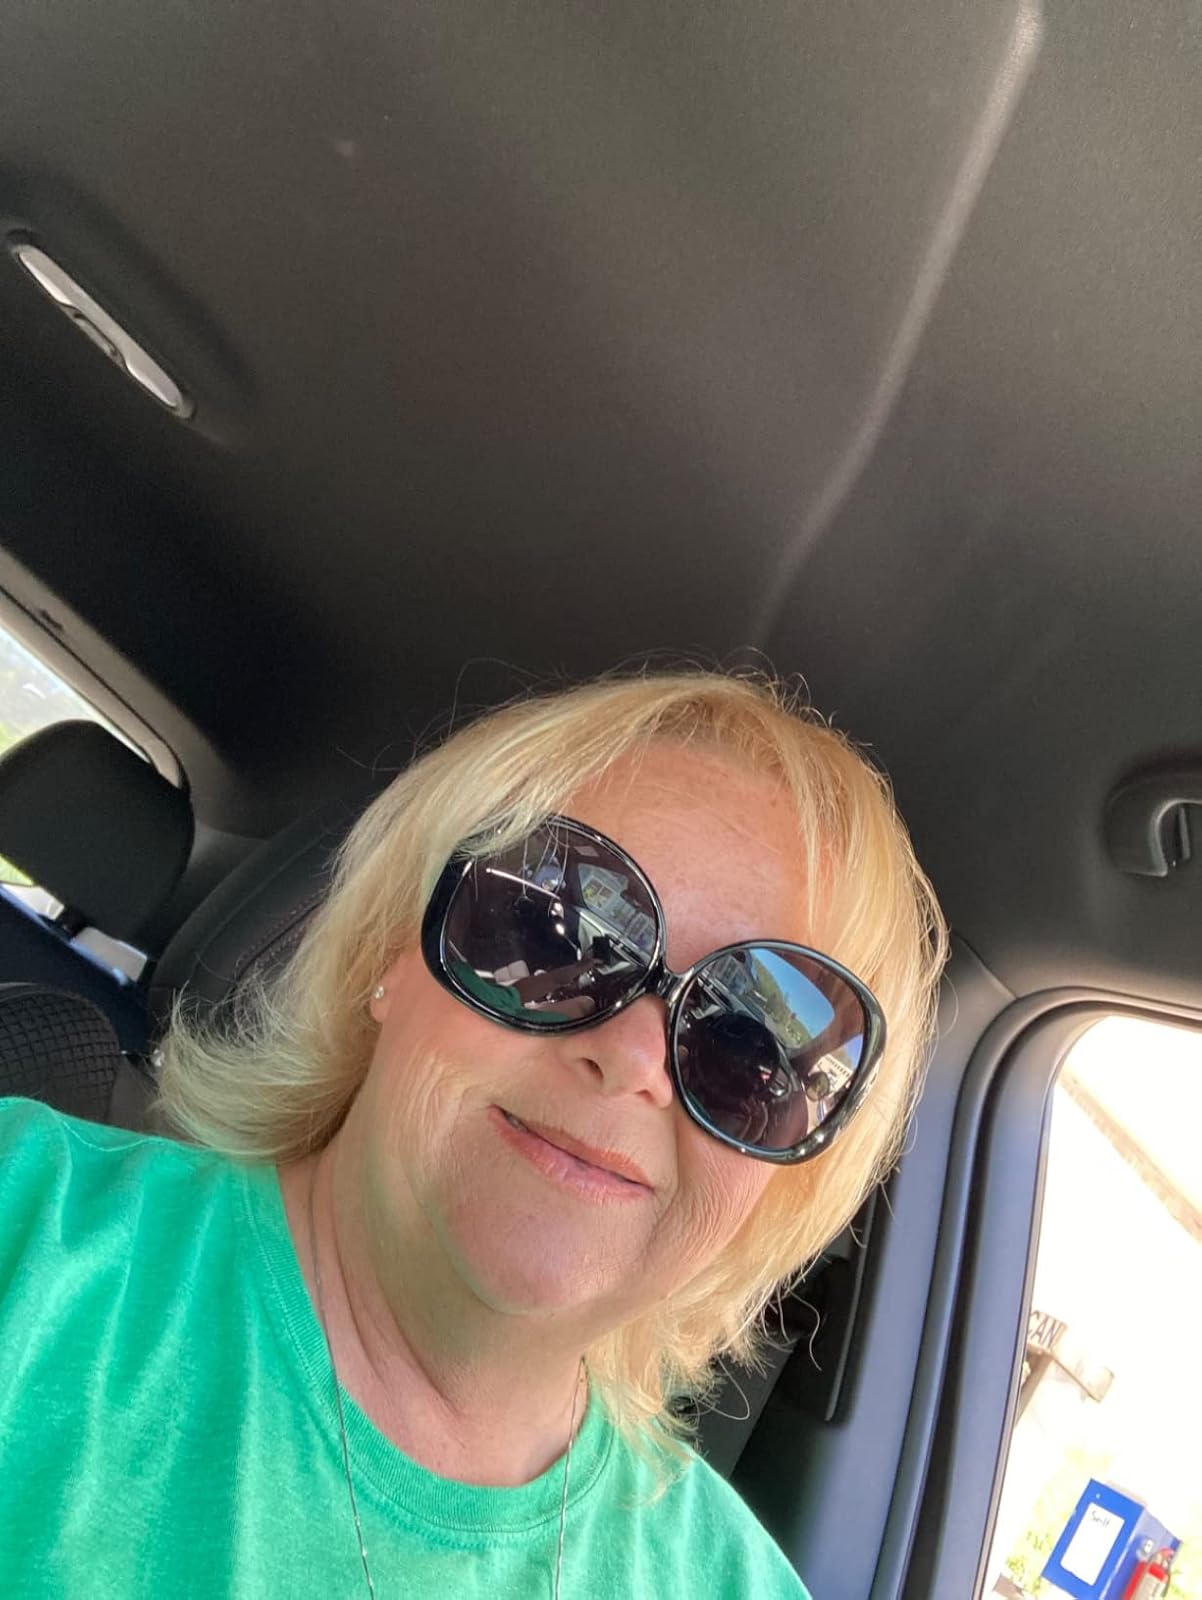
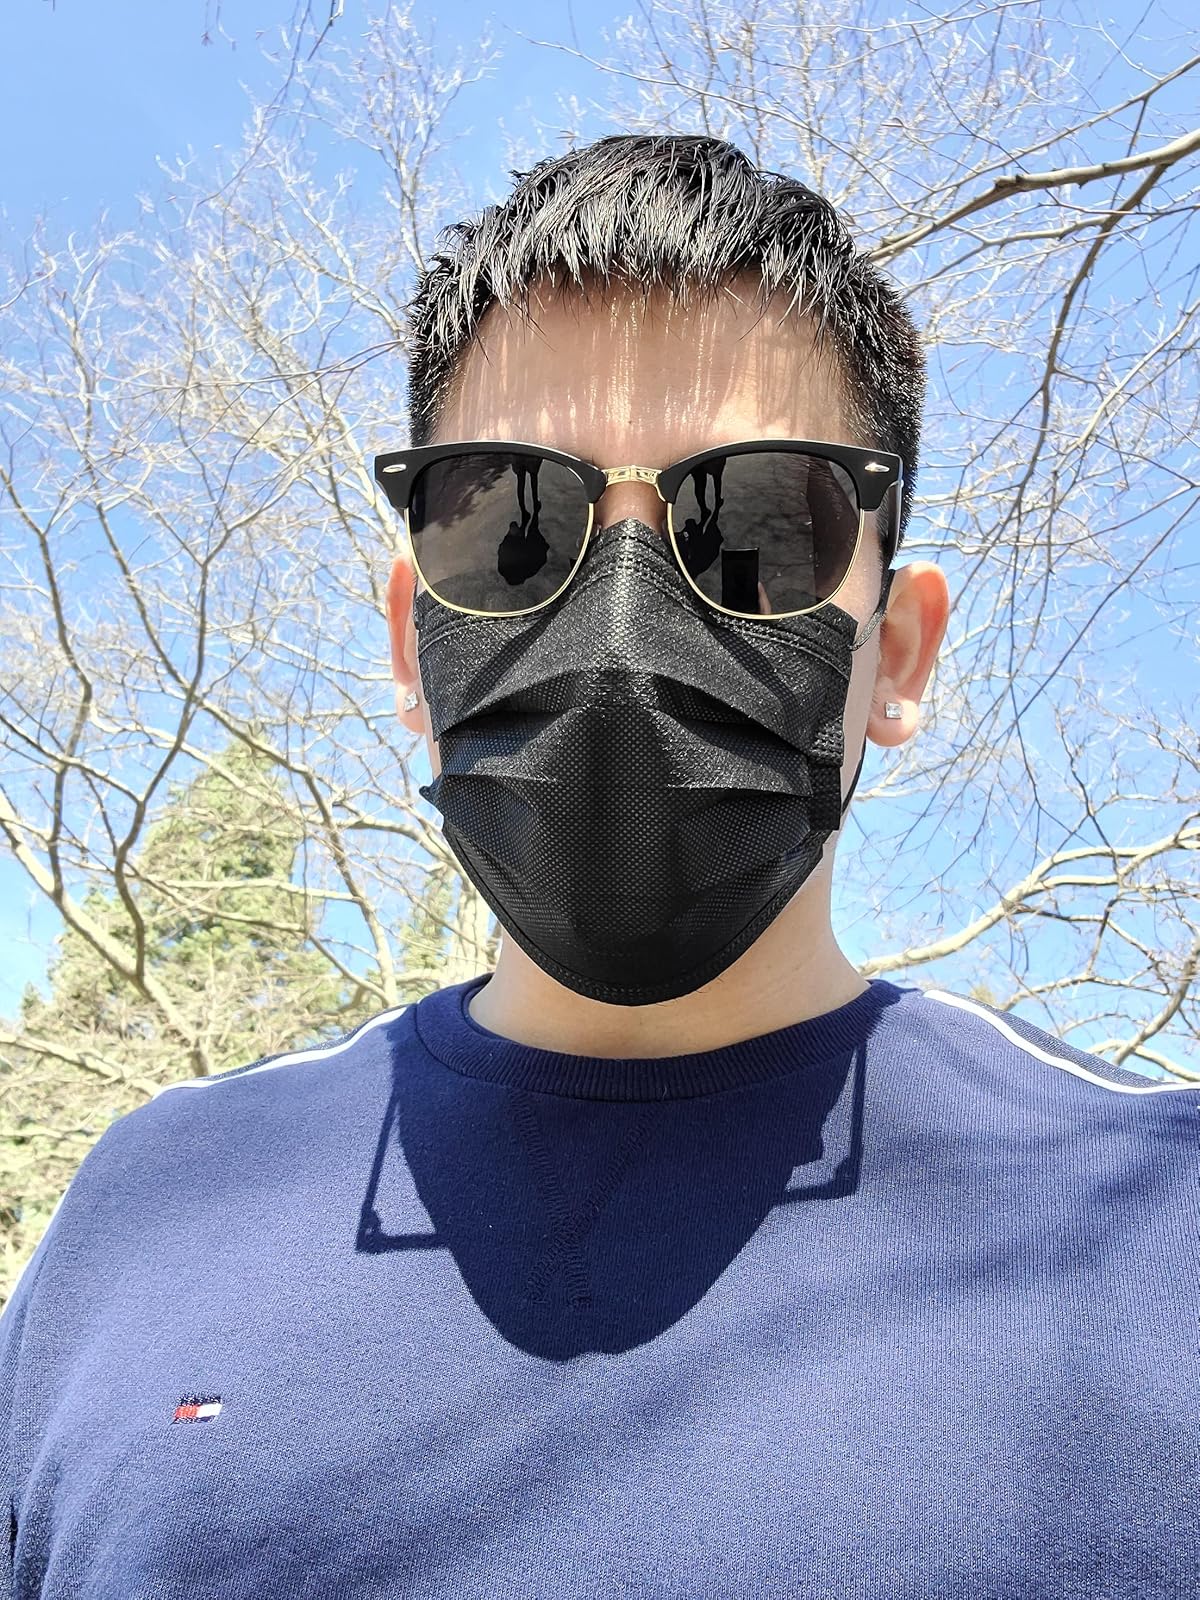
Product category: accessories_sunglasses
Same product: no